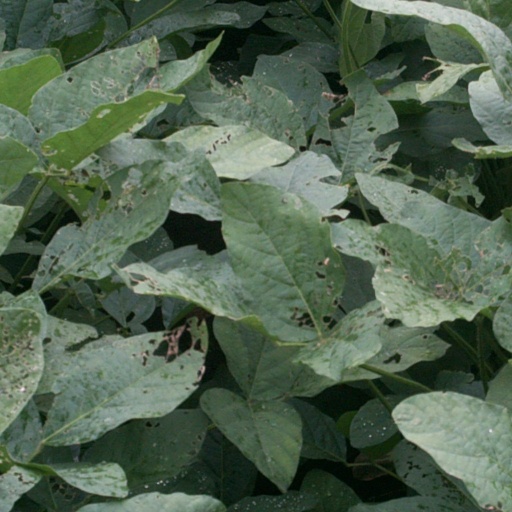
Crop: soybean